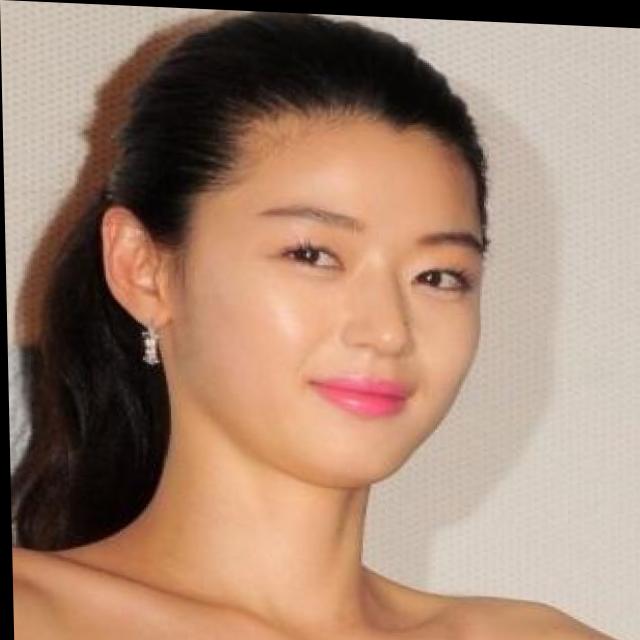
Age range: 21-44